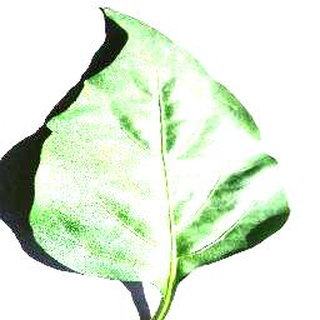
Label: healthy_bell_pepper